Wignacourt towers

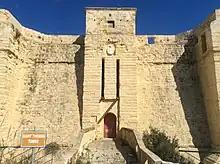
Façade of Saint Thomas Tower with the defaced escutcheon and drawbridge visible

Every tower originally had an escutcheon with the coat of arms of Wignacourt. The escutcheon of the first Wignacourt Tower is missing, while that of St Lucian Tower was replaced by the coat of arms of de Rohan in the 1790s. The escutcheons of St Thomas and St Mary's Towers still exist, although the one at the façade of St Thomas Tower has been defaced.